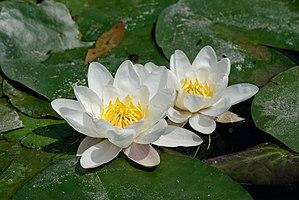
Nénuphar blanc (Nymphaea alba) dans l'école de botanique du Jardin des Plantes de Paris.